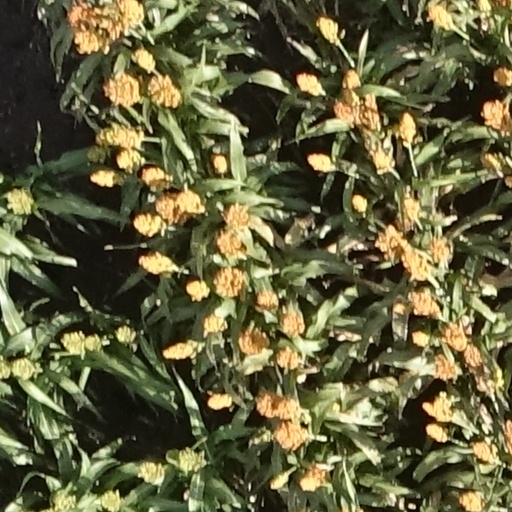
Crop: sorghum